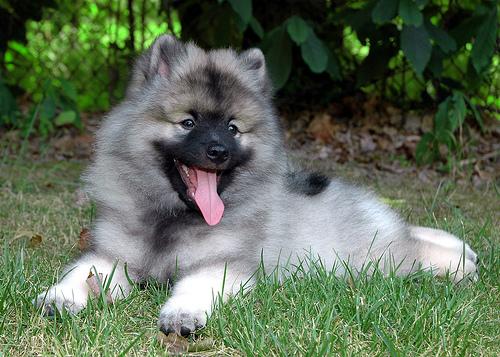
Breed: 223-n000092-keeshond